Plantation industry in Sri Lanka

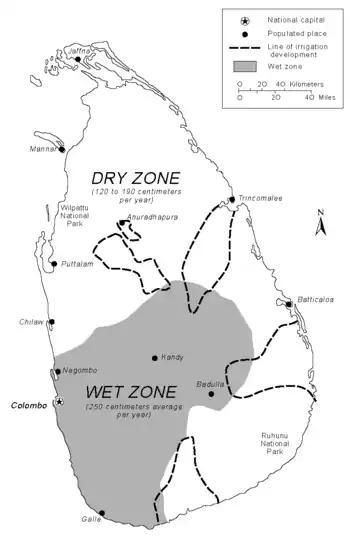
The Dry Zone and Wet Zone of Sri Lanka.

The plantation industry is based in the Wet Zone of Sri Lanka. Tea is primarily grown in the central highlands and southern lowlands, with high-grown tea cultivated above 1,200 meters in Nuwara Eliya and Horton Plains (Up Country Wet Zone), mid-grown tea in Kandy and Matale (Mid Country Wet Zone), and low-grown tea in Ratnapura, Galle, and Matara (Low Country Wet Zone). Rubber is cultivated mainly in the southwestern lowlands including Kegalle, Kalutara, Ratnapura, and parts of Gampaha and Colombo, thriving in the Low Country Wet Zone due to its high humidity and consistent rainfall. Coconut cultivation dominates the Intermediate and Dry Zones, particularly in the “Coconut Triangle” comprising Kurunegala, Puttalam, and Gampaha, and extends to areas such as Chilaw and Hambantota. Other crops include cinnamon, primarily grown along the southern coast in Galle and Matara; oil palm, recently introduced to Kalutara and Galle; and spices such as pepper and cardamom intercropped in tea estates of Kandy, Matale, and Nuwara Eliya. These crops are distributed across agro-ecological zones defined by rainfall, elevation, and soil type—namely the Up Country Wet Zone (high elevation tea and spices), Mid Country Wet Zone (mid-grown tea), Low Country Wet Zone (rubber, low-grown tea, cinnamon), Intermediate Zone (coconut and mixed crops), and Dry Zone (coconut and recent agricultural expansion).